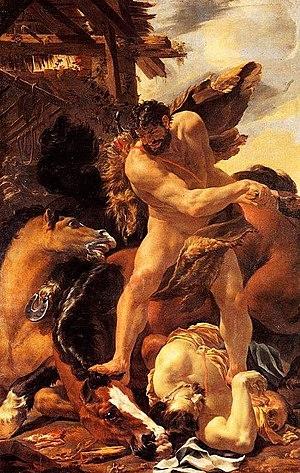
Cette page fournit une liste de tableaux du peintre français Charles Le Brun.
La peinture française du XVIIᵉ siècle s'inscrit dans le cadre du Grand Siècle, période florissante pour toutes les branches de la culture en France, dont la peinture. Depuis le début de la Renaissance, l'Italie était le centre des arts en Europe. Dans la seconde moitié du XVIIᵉ siècle on assiste à un détournement vers la France même si Rome garde son prestige. Le XVIIᵉ siècle constitue pour la peinture en France une période riche avec la constitution progressive d'une véritable école française de peinture. Deux des plus grands artistes du XVIIᵉ siècle, célébrés de leur vivant, sont français : Nicolas Poussin et Claude Gellée. D'autres comme Georges de La Tour et les frères Le Nain ont été oubliés après leur mort et progressivement redécouverts au XIXᵉ et XXᵉ siècle pour être enfin reconnus comme des peintres majeurs de leur siècle.